Ring Ring (2019 film)

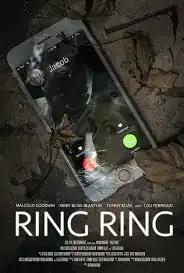

Ring Ring is a 2019 American comedy thriller horror film directed by Adam Marino and starring Malcolm Goodwin, Kirby Bliss Blanton, Tommy Kijas and Lou Ferrigno.